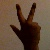
The image shows a hand gesture representing the number 3 in Indian Sign Language.